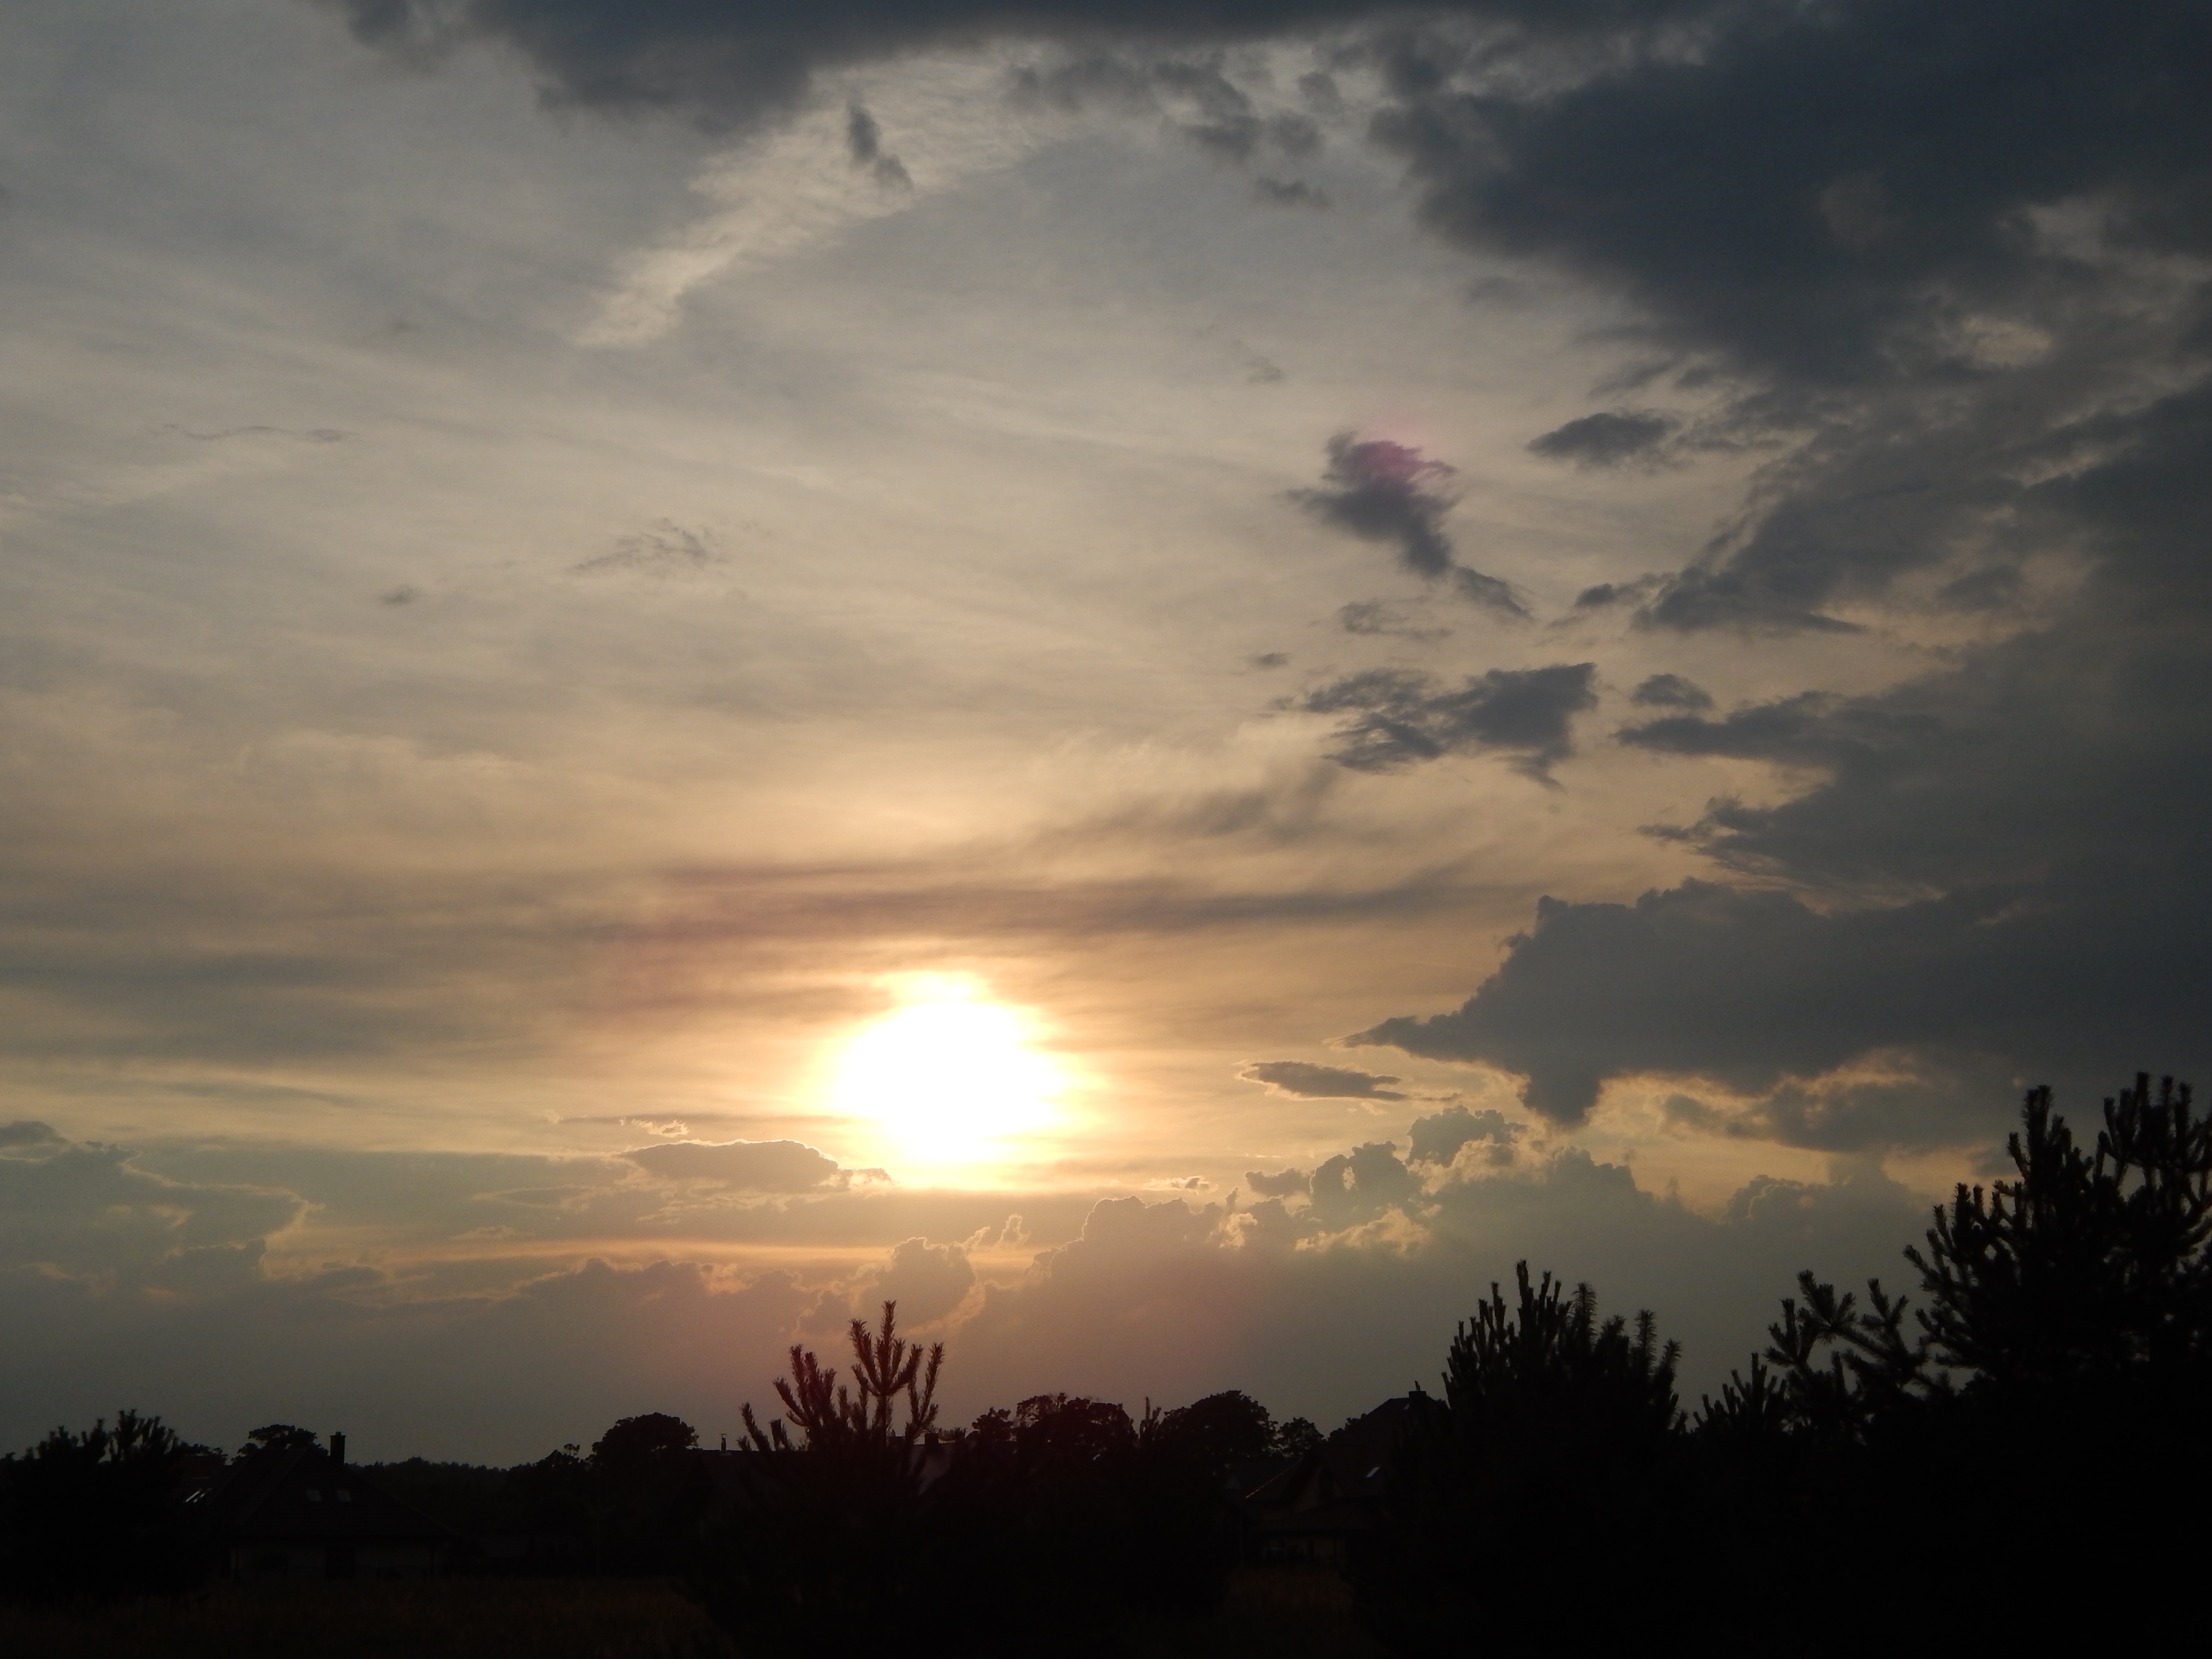
horizon, light, cloud, sky, sun, sunrise, sunset, sunlight, morning, dawn, atmosphere, dusk, evening, west, clouds, the sun, afterglow, meteorological phenomenon, atmospheric phenomenon, red sky at morning